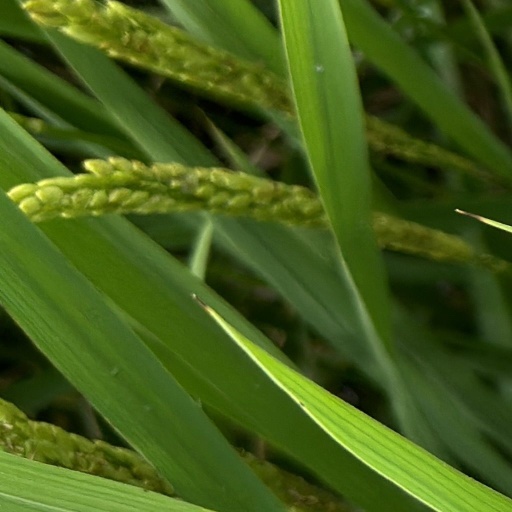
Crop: rice